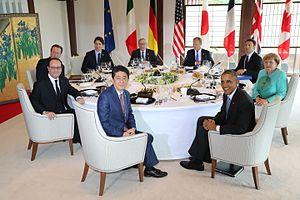
Le sommet du G7 2016 a eu lieu les 26 et 27 mai 2016 à Shima au Japon. Il a réuni les participants permanents du sommet du G7 2015, les États-Unis, le Royaume-Uni, le Canada, la France, l'Allemagne, l'Italie et le Japon. Le FMI, l'ONU et l'OCDE étaient également représentés.